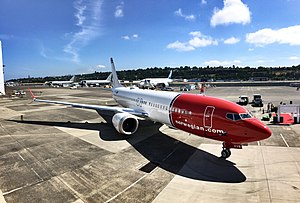
Norwegian Air International
Norwegian Air International er et flyselskab fra Irland. Selskabet er ejet af Norwegian. Oprettet i februar 2014, opererer Boeing 737-800 og Boeing 737 MAX 8 med regelmæssig service i Europa. Siden 2017 tilbyder den også tjenester mellem Europa og destinationer på østkysten i USA, herunder New York og Rhode Island.